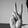
ASL letter: V